Woodruff v. North Bloomfield Gravel Mining Company

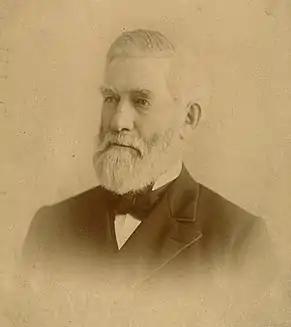
Judge Lorenzo Sawyer

While hydraulic mining was extremely effective, it also altered local ecosystems and ecosystem services through impacting the region's bionic and abiotic components as well as the physical landscape.